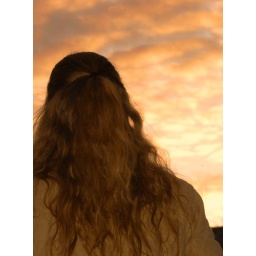
golden waves against golden sky